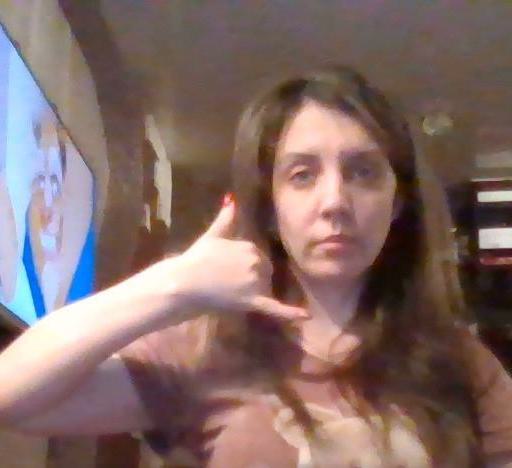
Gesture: call